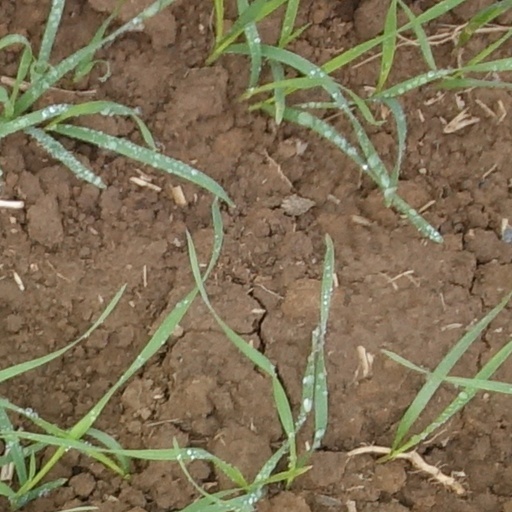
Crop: wheat